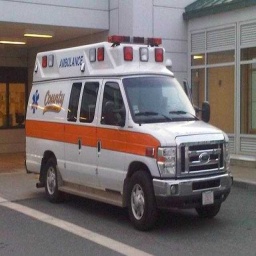
Label: ambulance